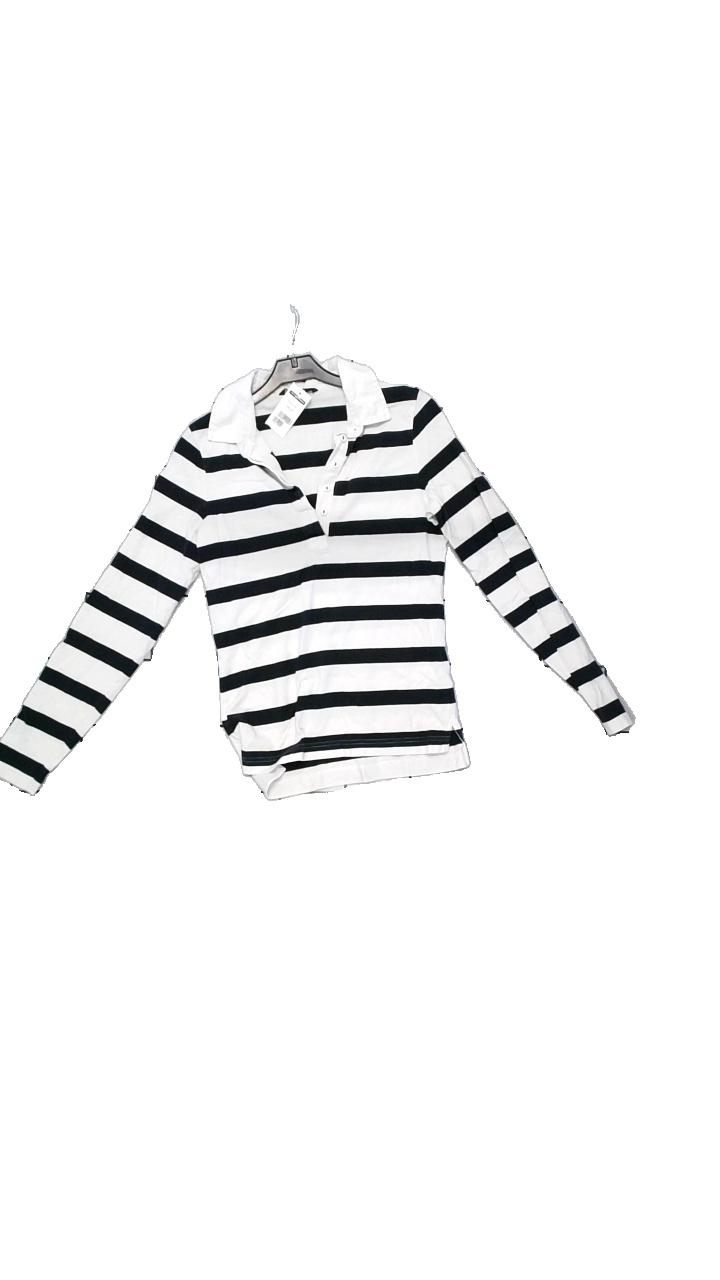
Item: Top (Ladies)
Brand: Gant
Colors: White, Blue
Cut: Regular
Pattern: Striped
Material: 100% cotton
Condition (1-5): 5
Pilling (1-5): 3
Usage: Reuse
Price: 100-150